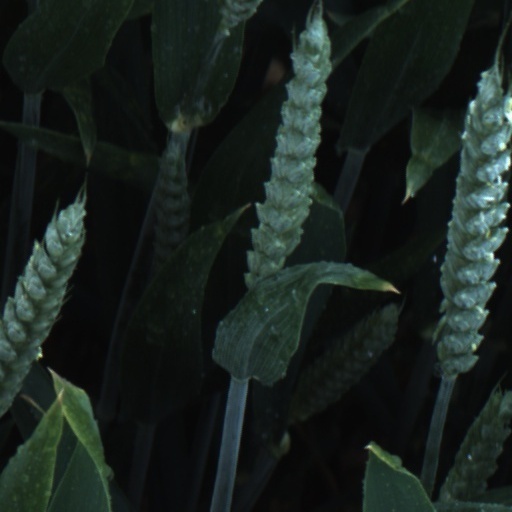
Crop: wheat